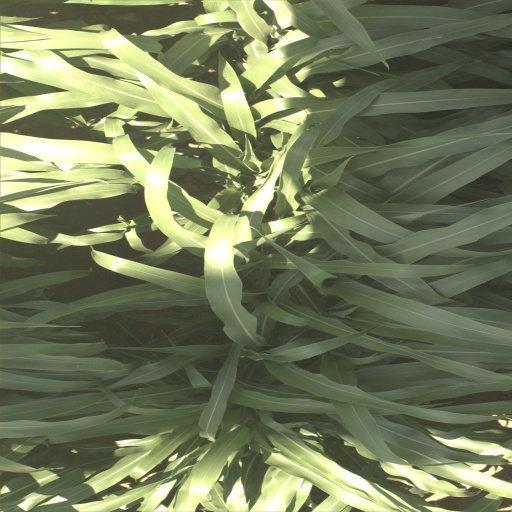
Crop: sorghum